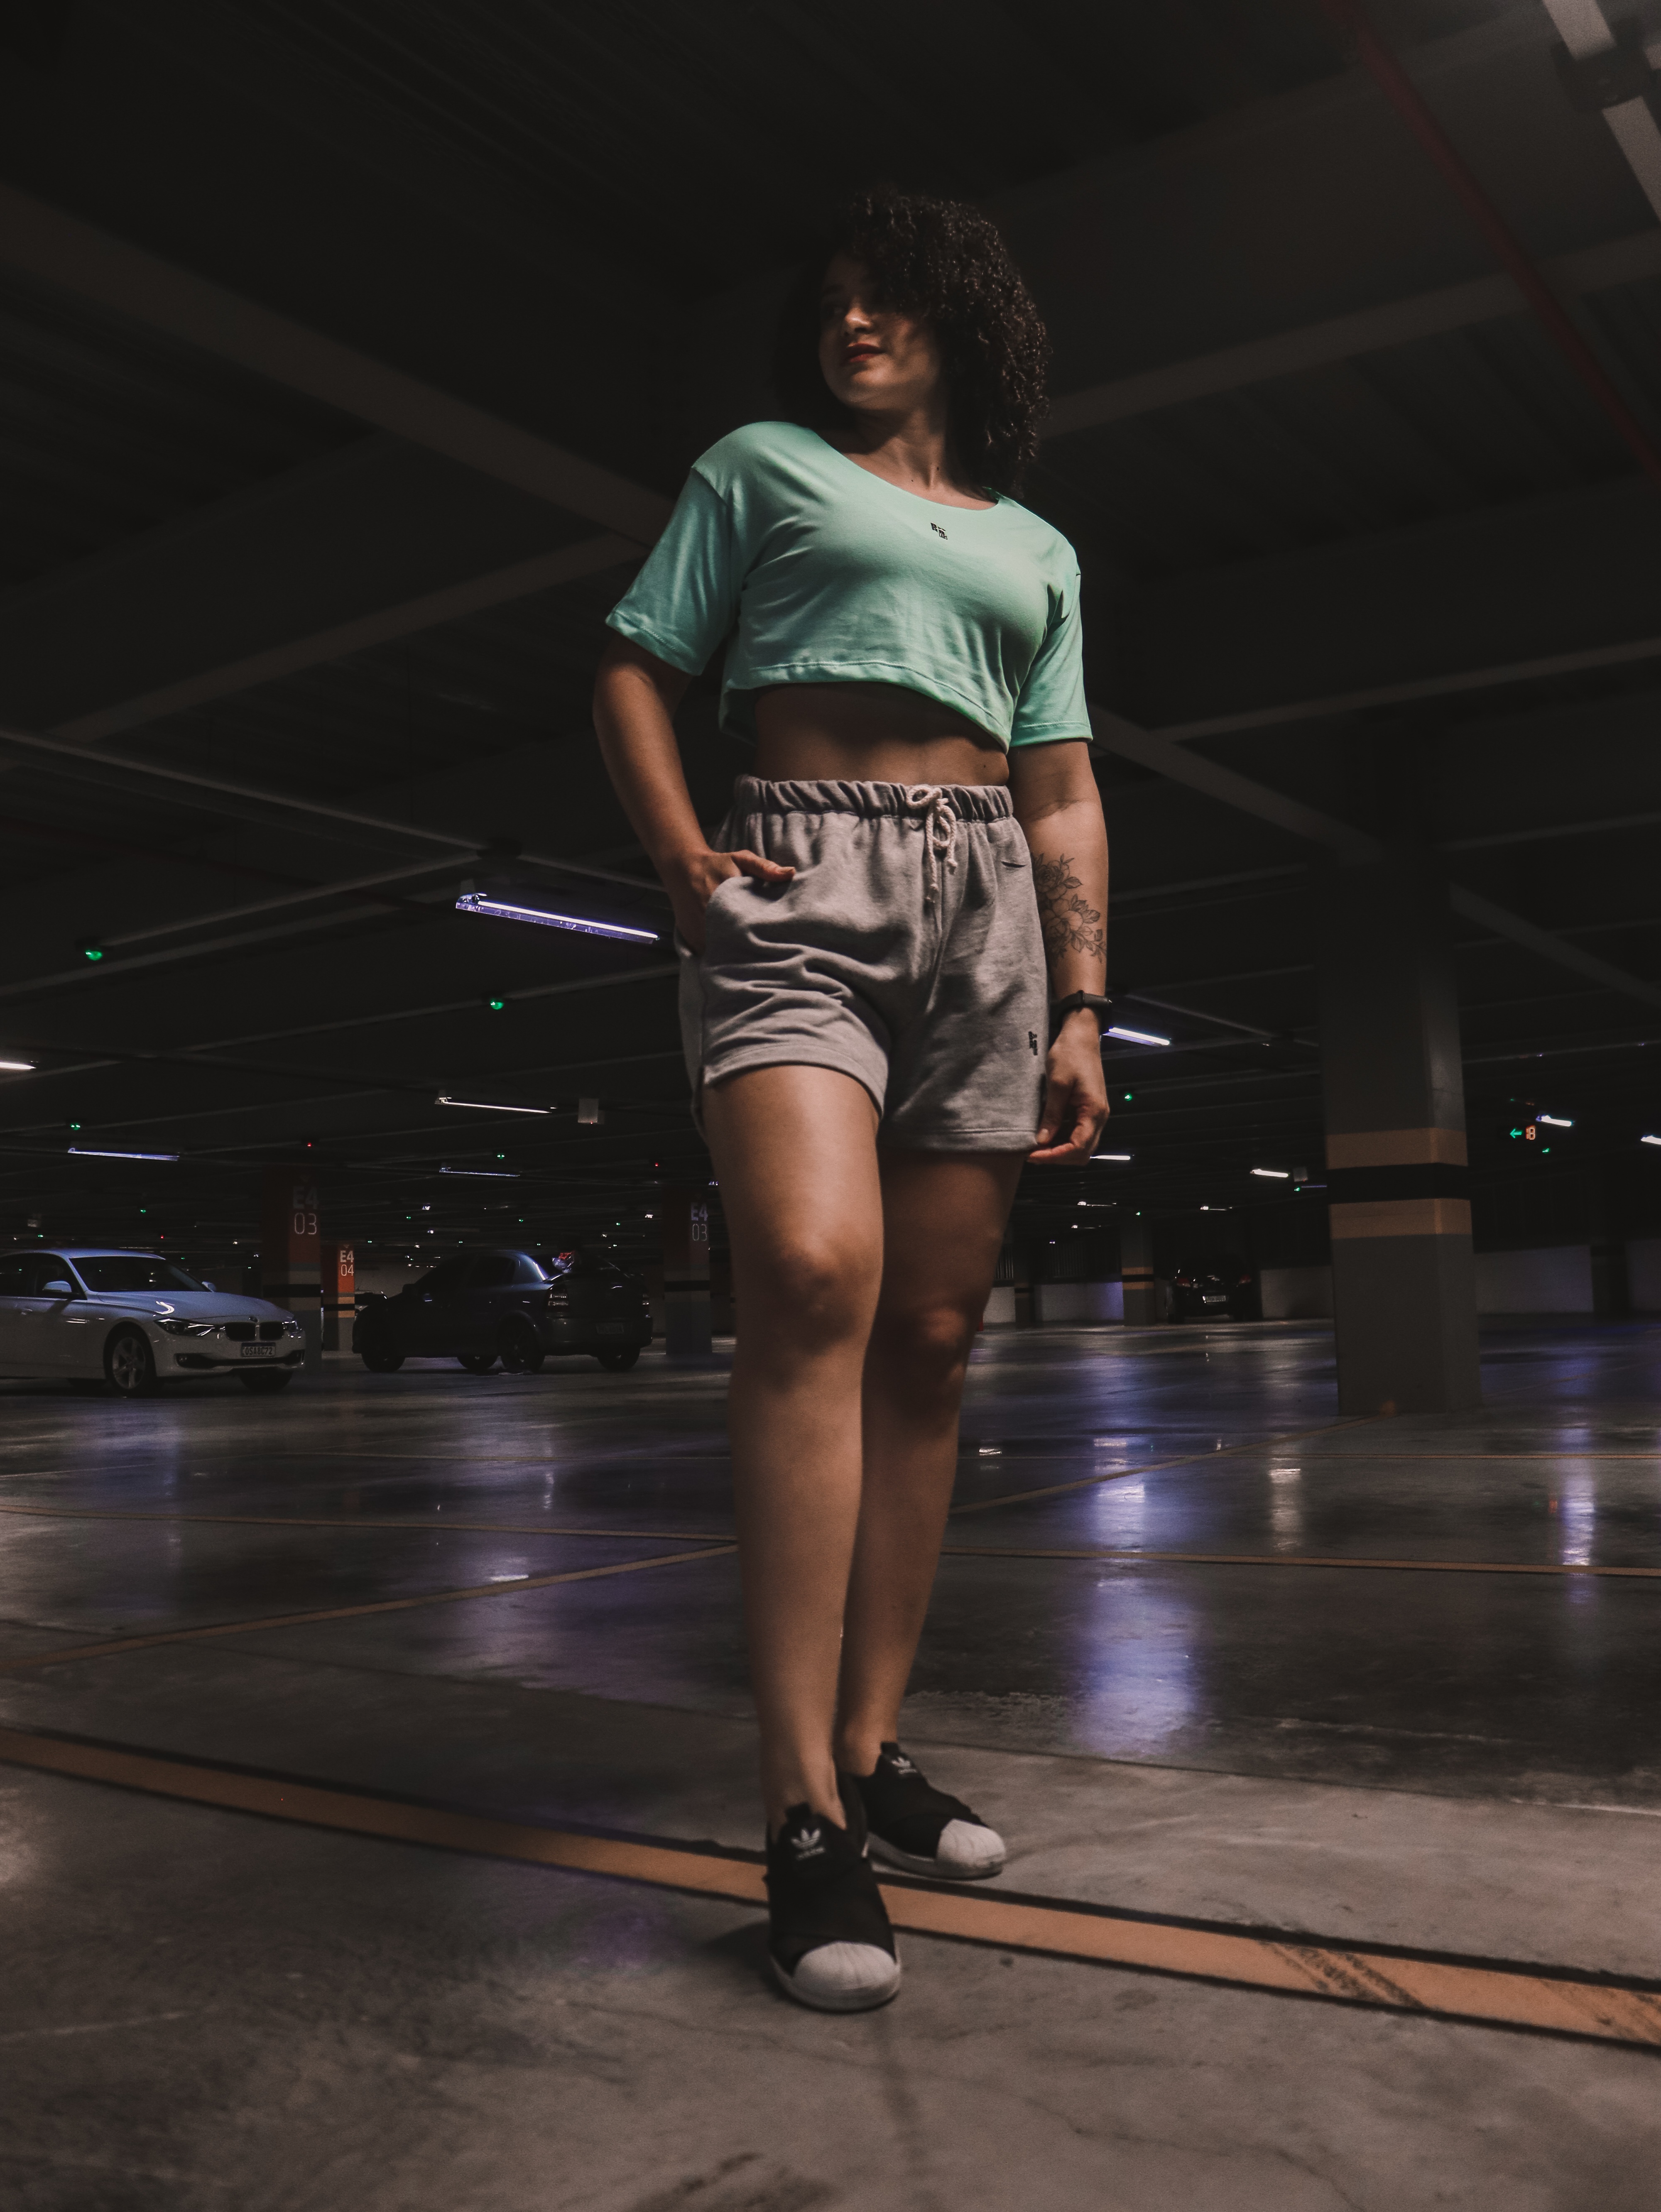
woman, shorts, flash photography, thigh, sleeve, waist, fashion design, human leg, electric blue, event, performing arts, fashion model, knee, entertainment, darkness, t shirt, denim, public event, sandal, night, performance